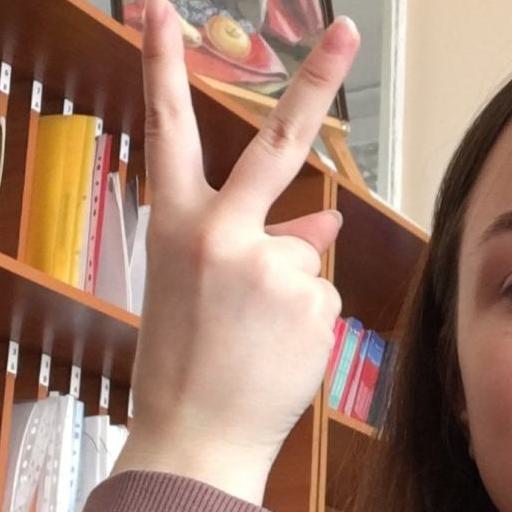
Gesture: peace_inverted